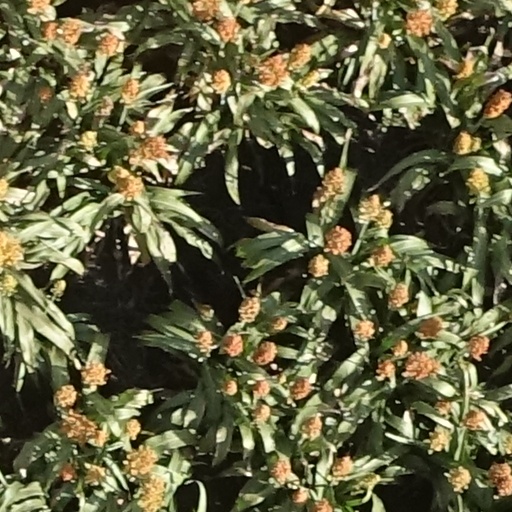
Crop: sorghum